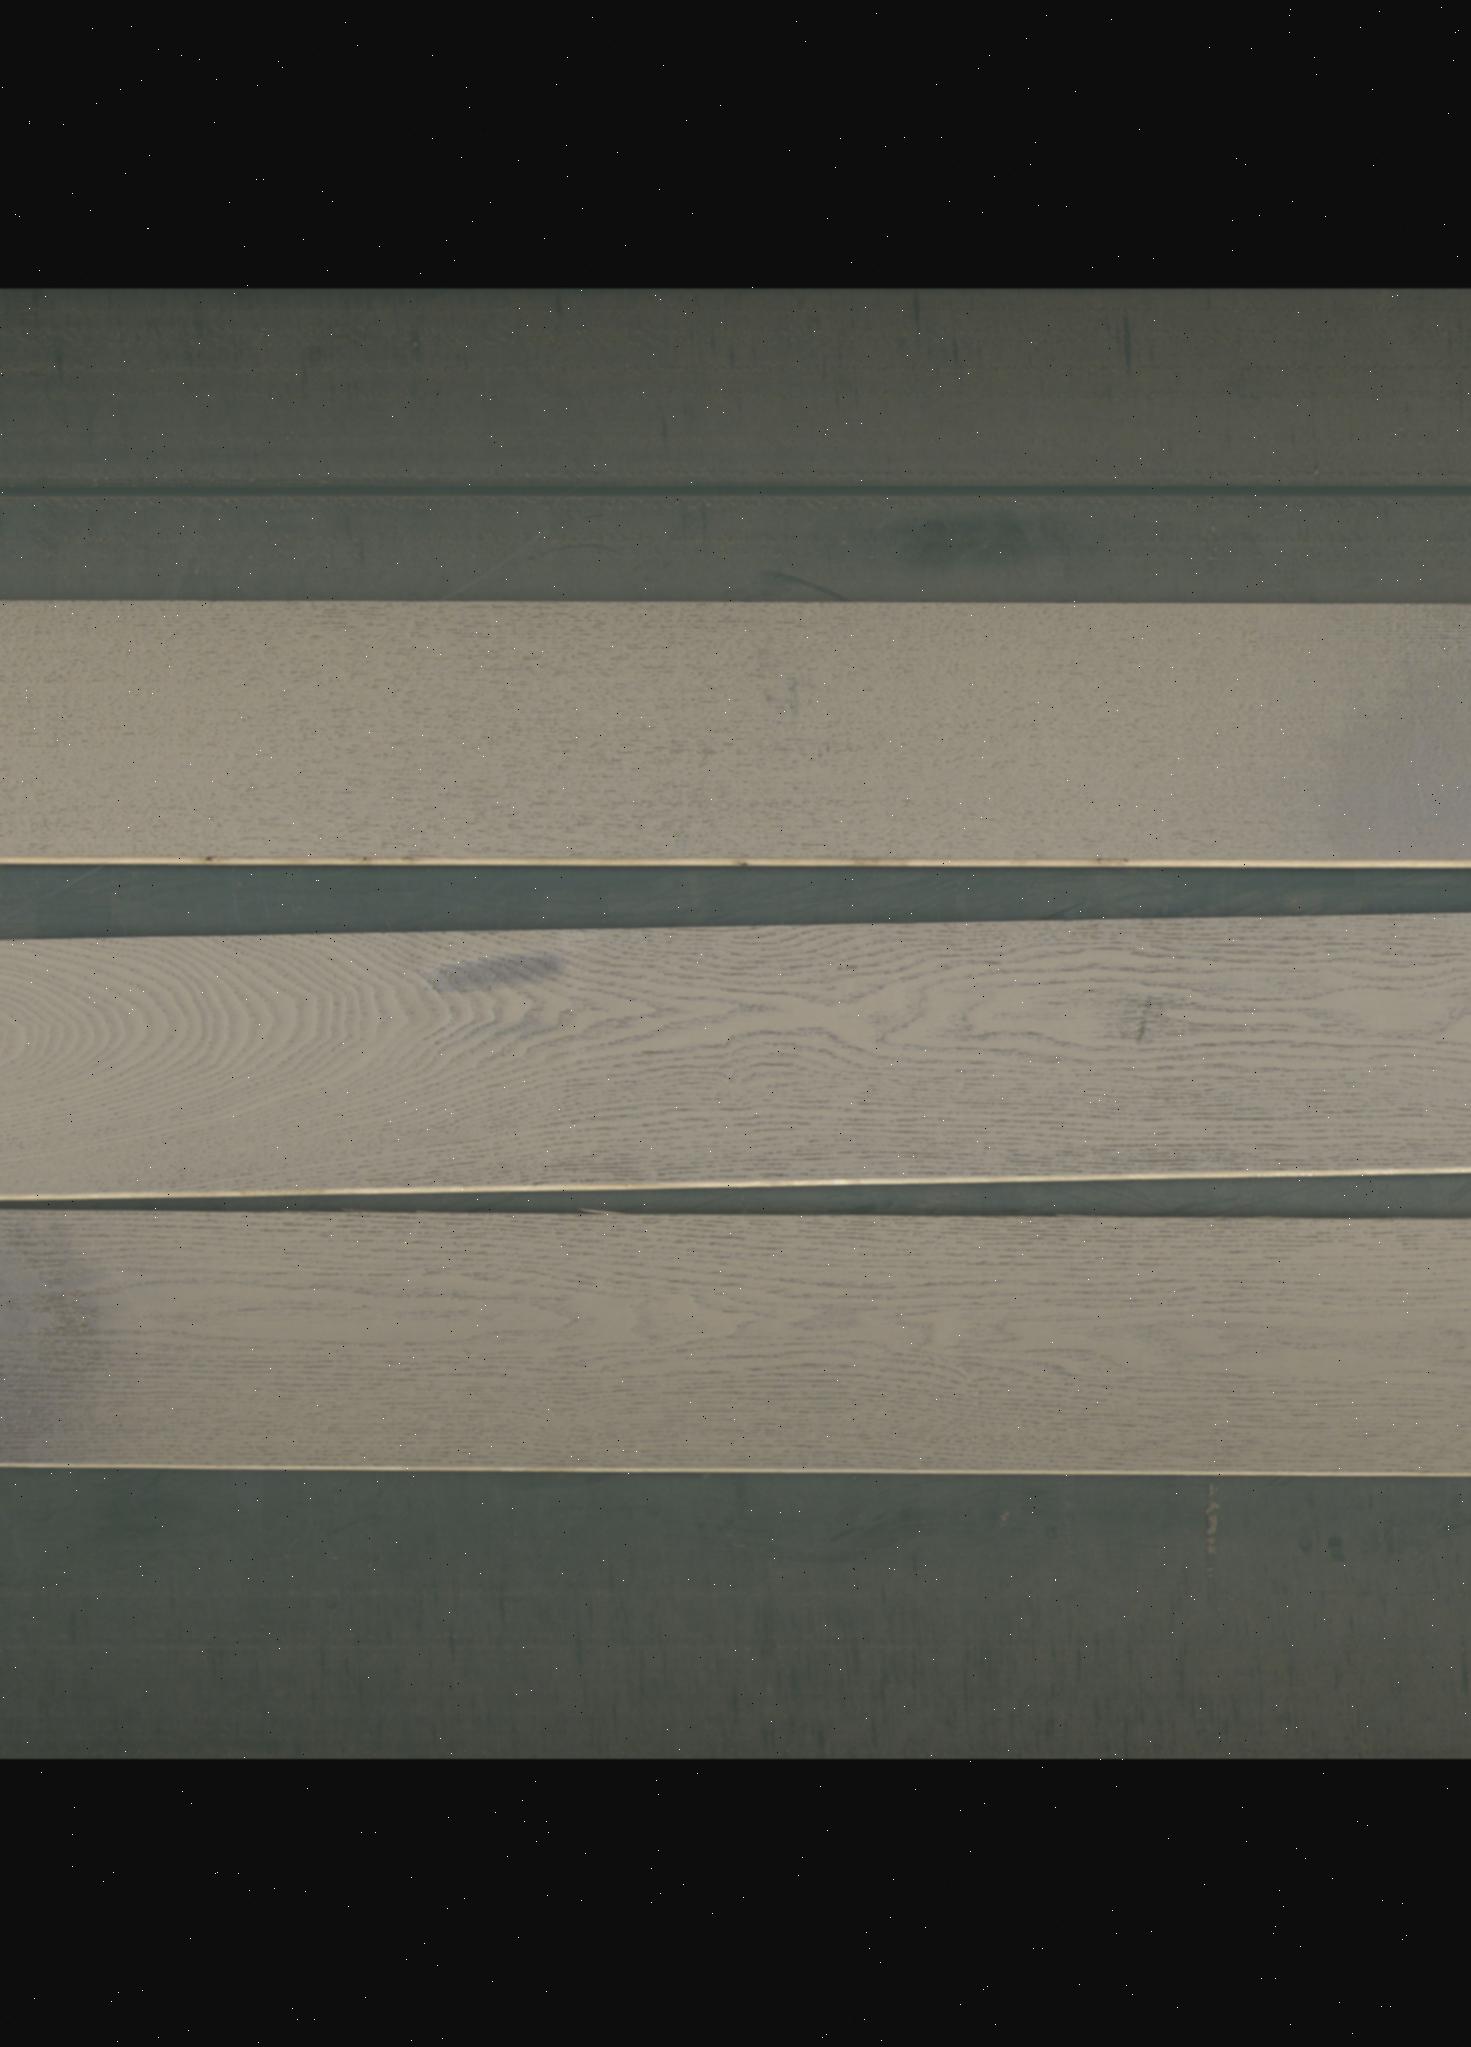
Label: mixers